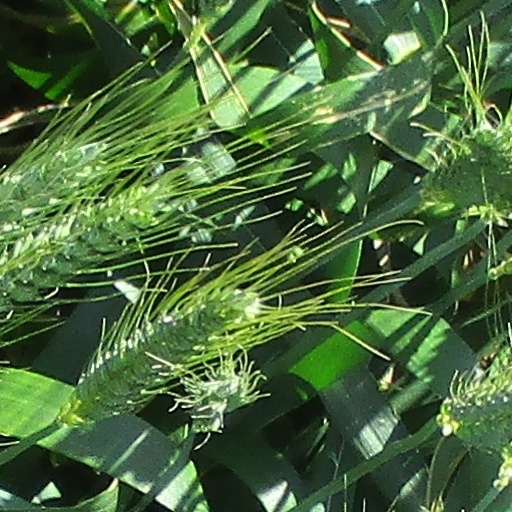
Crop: wheat